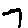
Label: 7